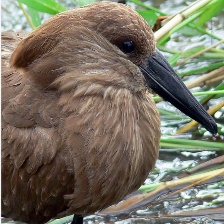
Species: HAMERKOP
Scientific name: SCOPUS UMBRETTA